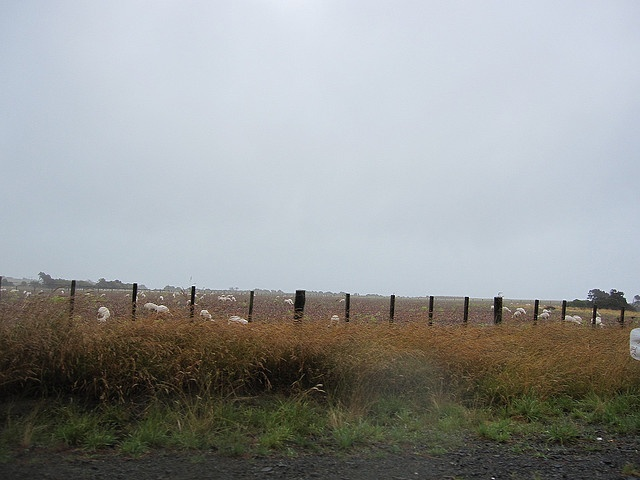
A herd of sheep in a field with a fence in the foreground.
A fenced off field with several cows grazing
A view overlooking a pasture with sheep that are grazing.
a bunch of sheep are standing behind a long fence
A view of a lot of sheep in a field that is fenced in.